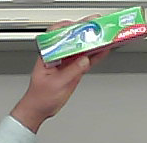
Product: colgate_toothpaste